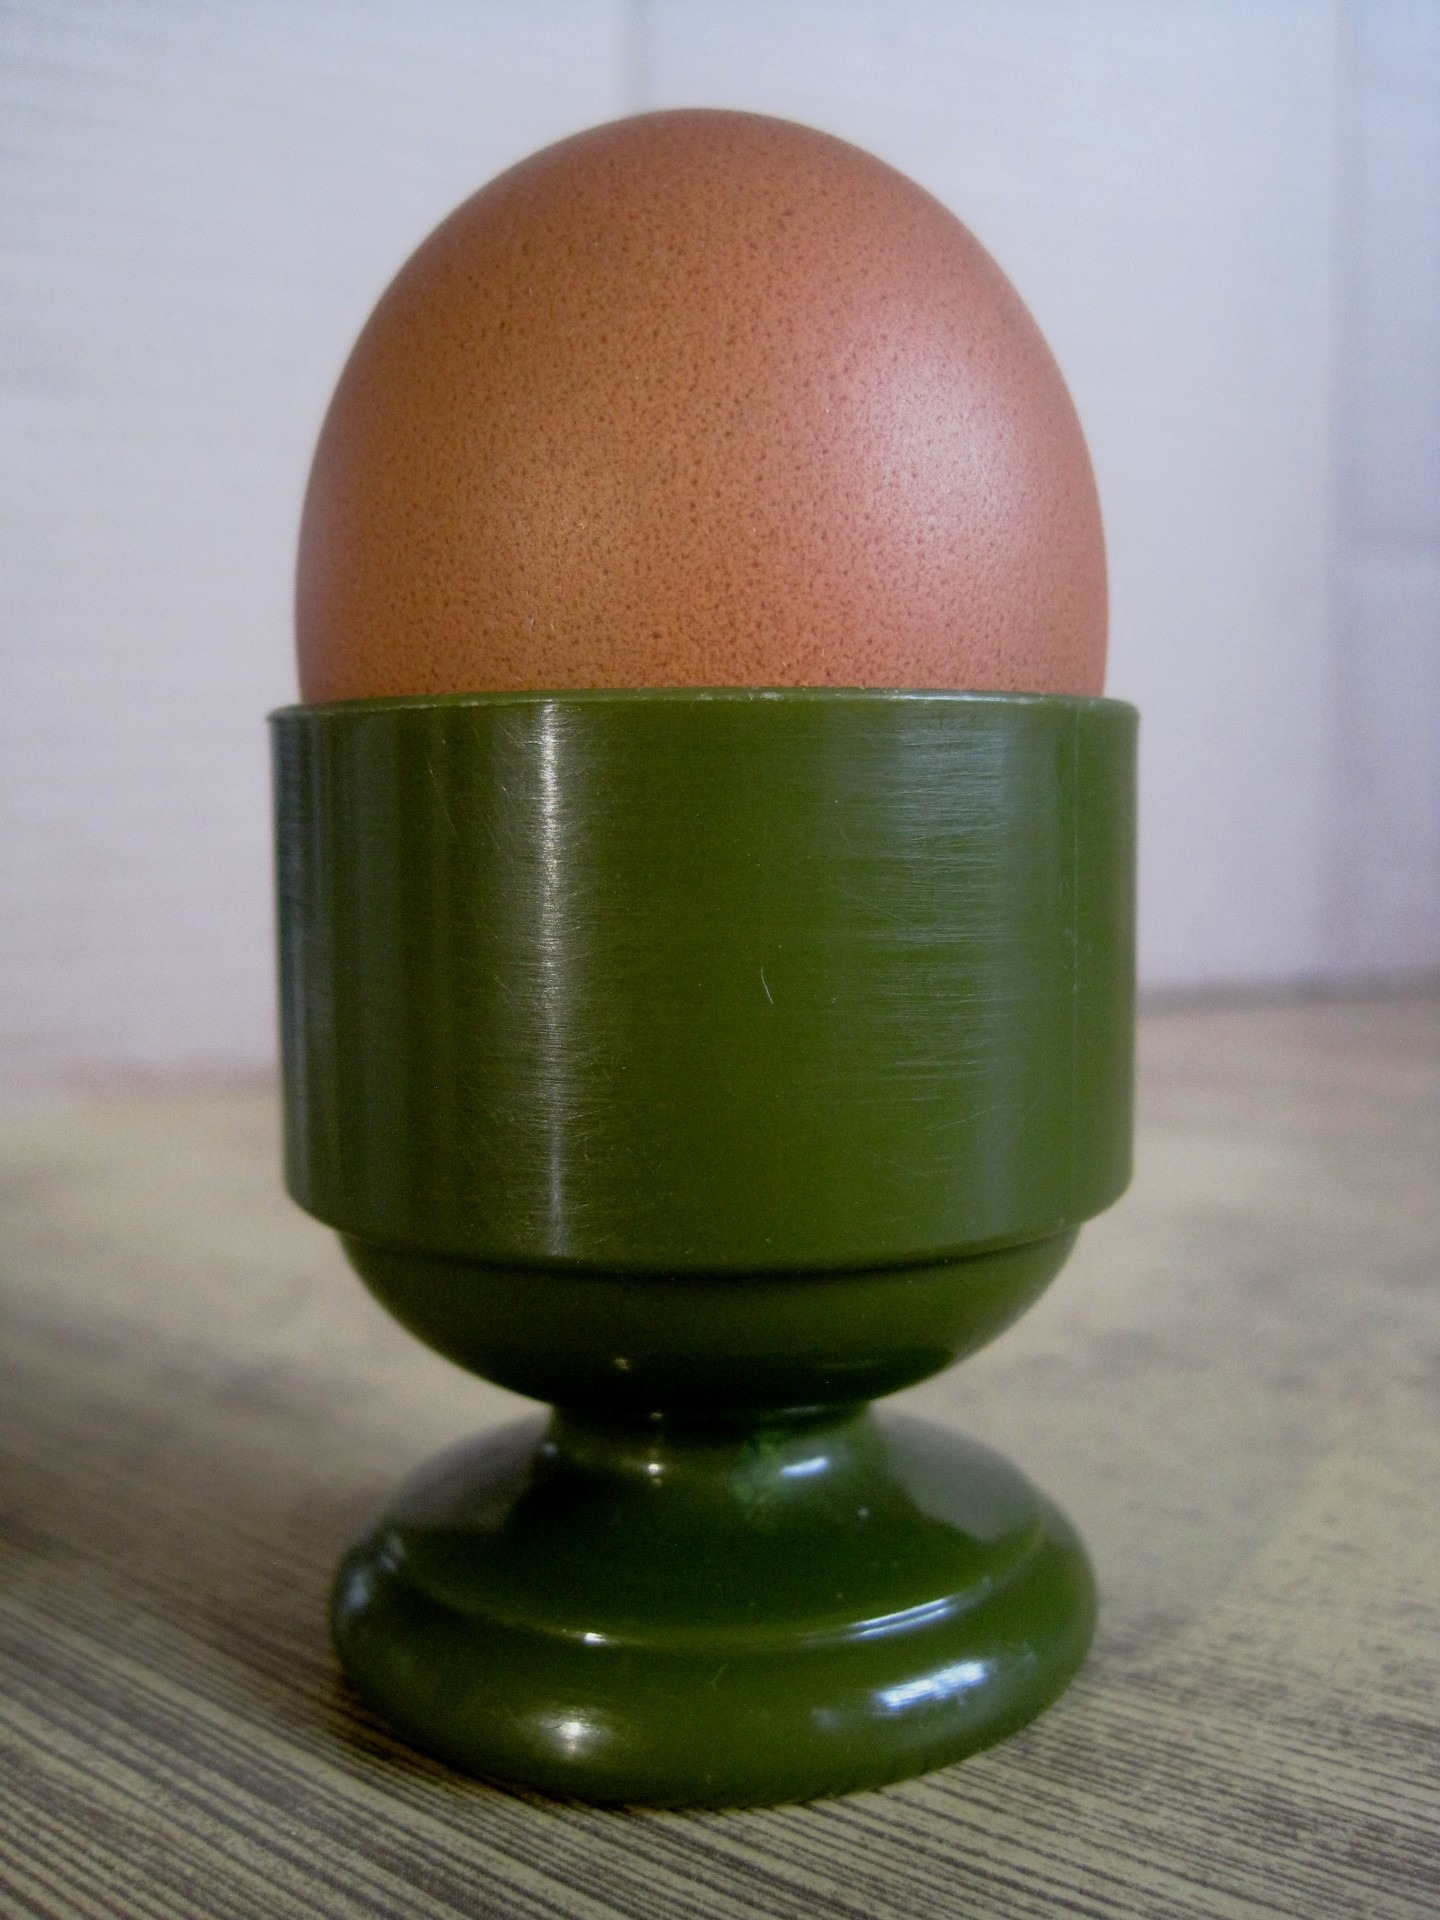
plastic, cup, food, green, brown, bottle, breakfast, lighting, egg, product, art, olive green